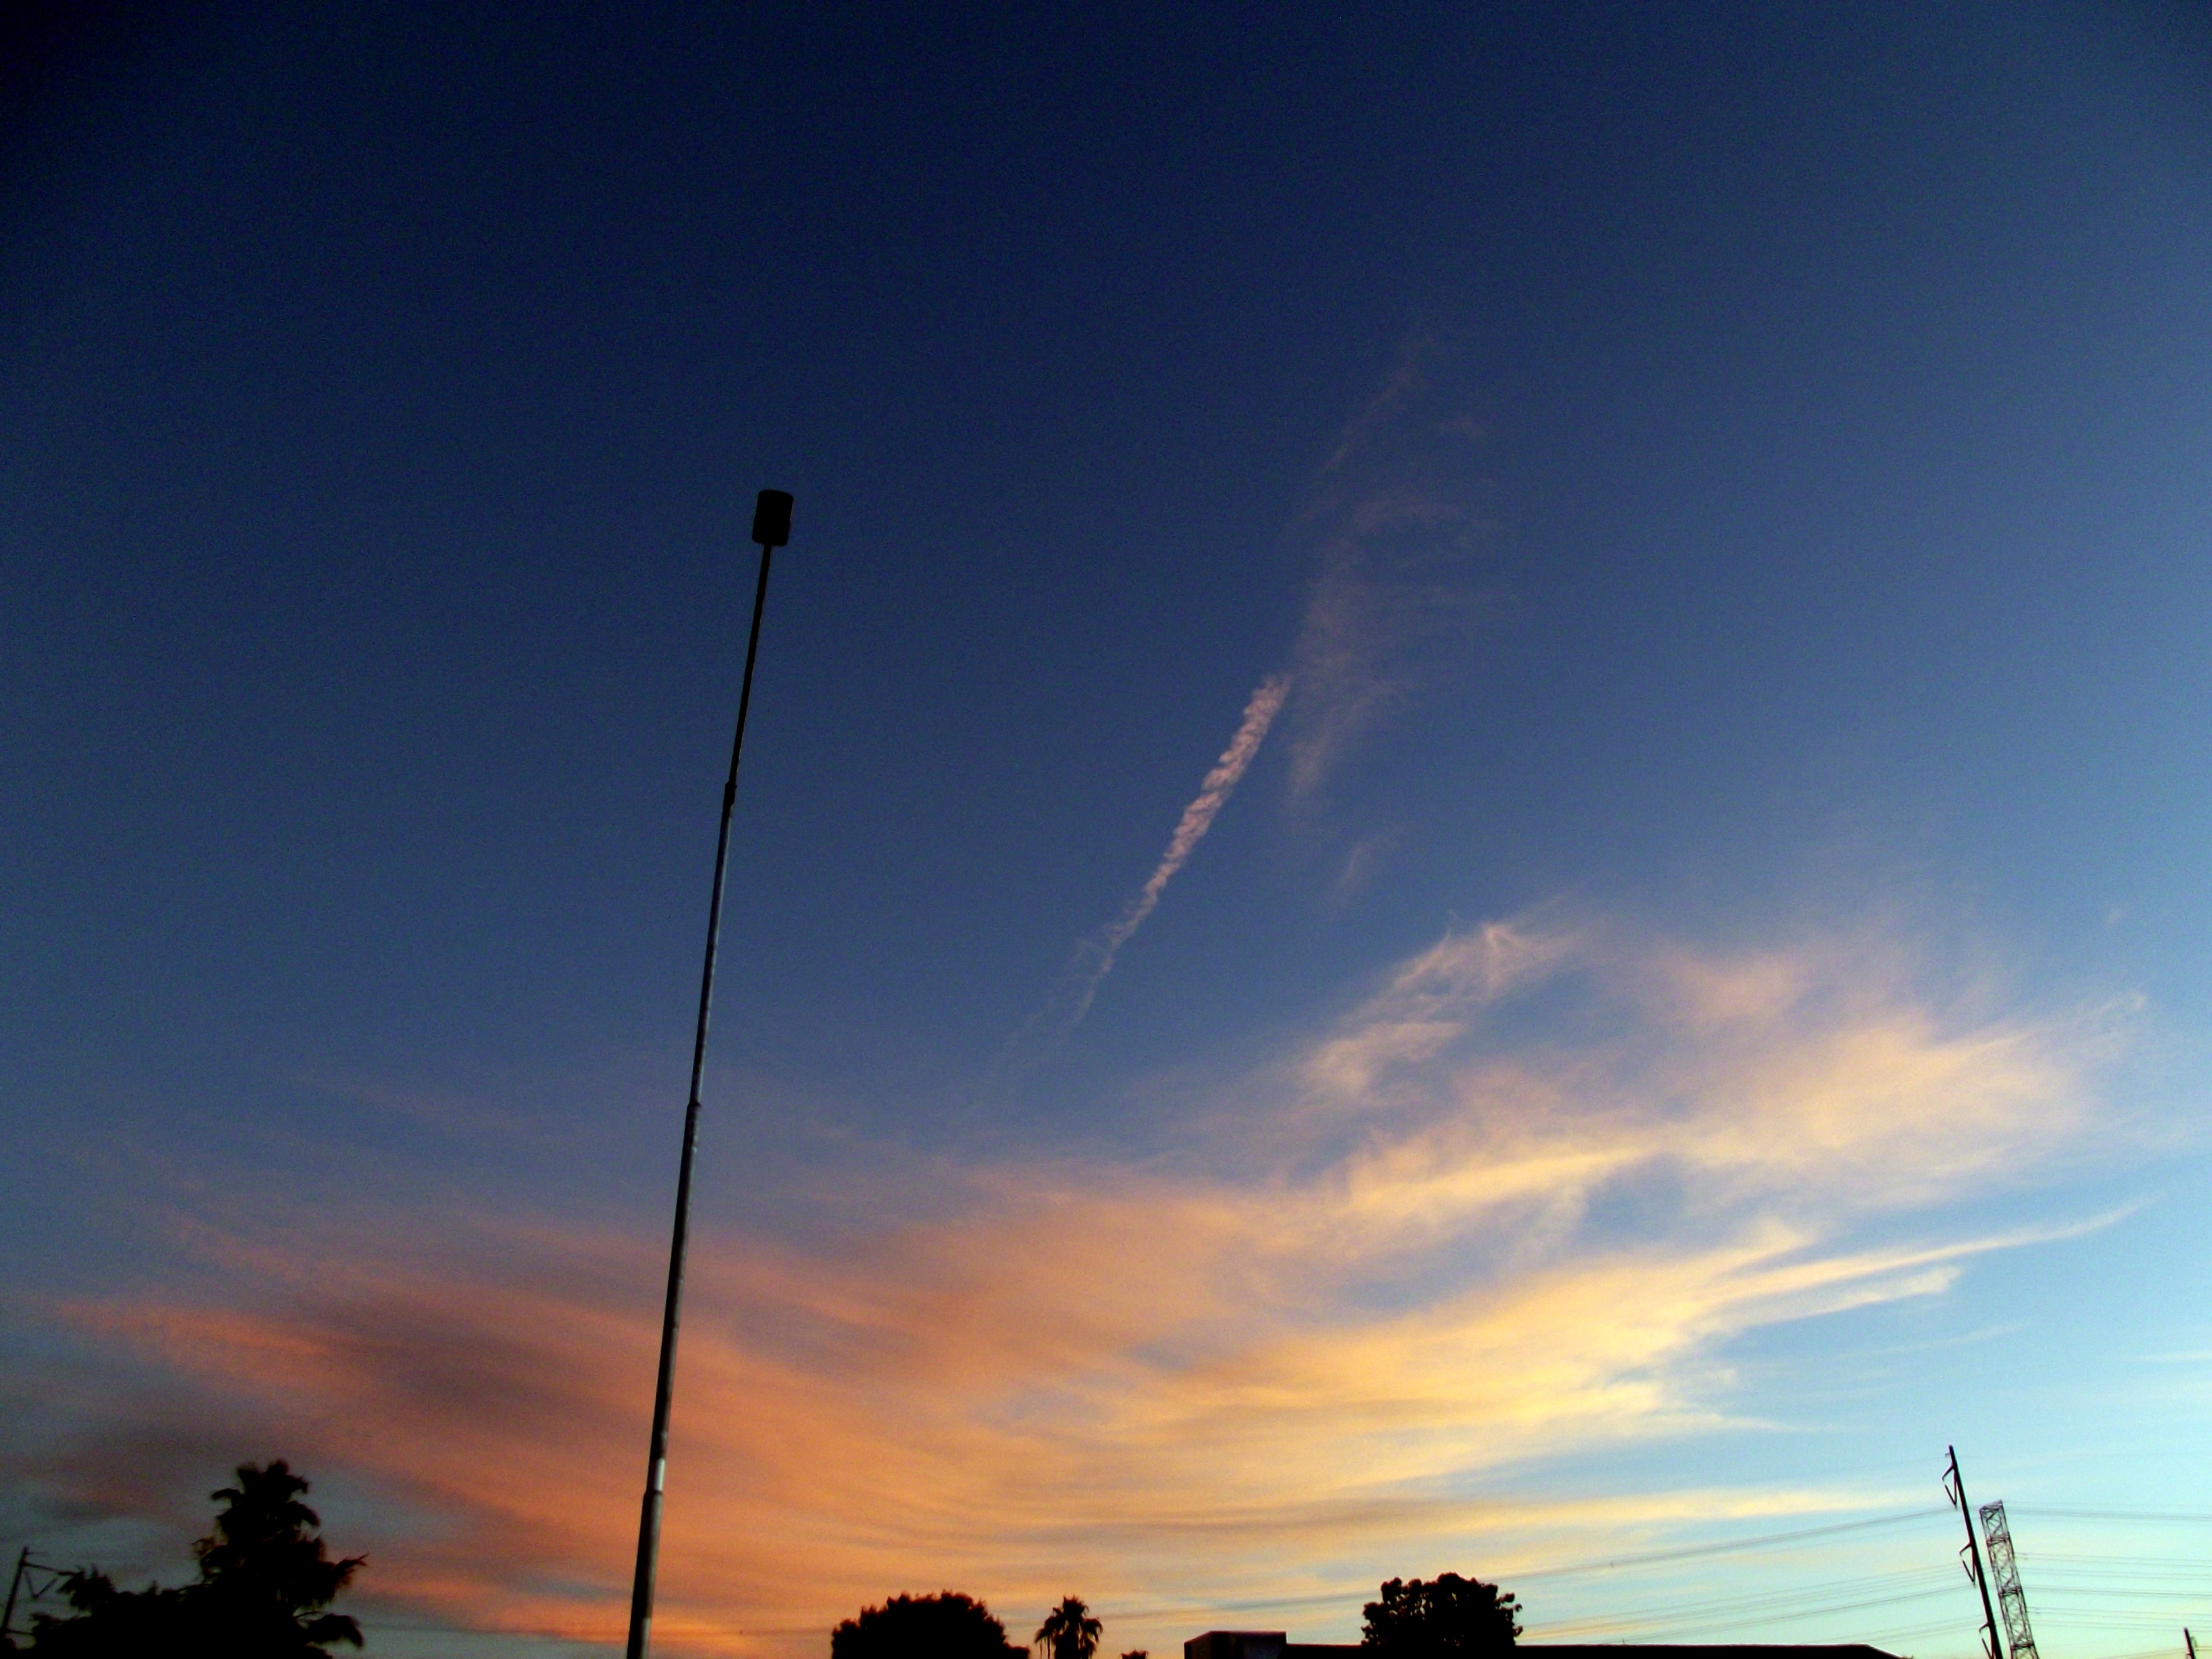
horizon, silhouette, cloud, sky, sun, sunrise, sunset, sunlight, morning, dawn, atmosphere, dusk, pole, evening, orange, glow, street light, streetlight, clouds, afterglow, atmosphere of earth